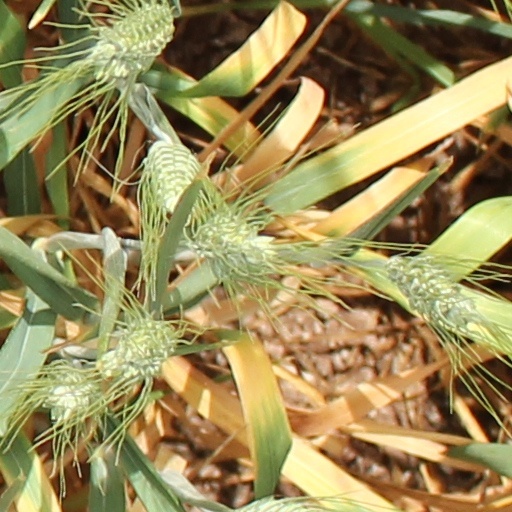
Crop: wheat